Bonanno crime family

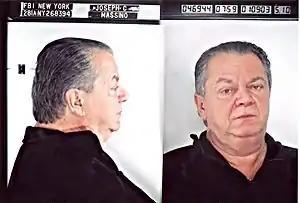
FBI mugshot of Joseph Massino

Joseph Pistone, alias Donnie Brasco, was an undercover FBI agent tasked with infiltrating the Bonanno family. After months of planning, in September 1976, Pistone started his undercover operation—an operation that was initially intended to last for around six months, but which turned into several years.